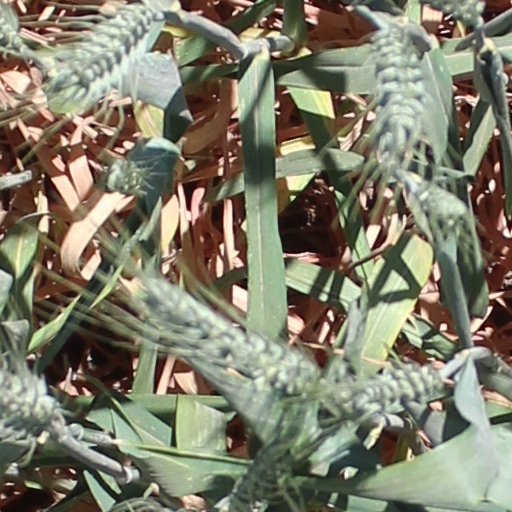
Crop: wheat